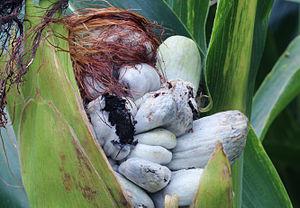
Les Ustilaginaceae sont une famille de champignons basidiomycètes de la classe des Ustilaginomycetes.
Ustilago est un genre de champignons basidiomycètes de la famille des Ustilaginaceae.